David Kelly (weapons expert)

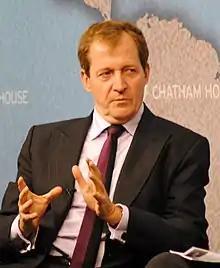
Alastair Campbell, who, Gilligan asserted, had included the 45-minute claim in the 2002 September Dossier

In February 2003 Colin Powell, the US Secretary of State, addressed the United Nations Security Council to discuss Iraq's WMD. He included information on mobile weapons laboratories, which he described as "trucks and train cars ... easily moved and ... designed to evade detection by inspectors. In a matter of months, they can produce a quantity of biological poison equal to the entire amount that Iraq claimed to have produced in the years prior to the Gulf War." Following his examination of the vehicles in question, Kelly spoke, off the record, to journalists from "The Observer". In their article in the newspaper on 15 June 2003 they described him as "a British scientist and biological weapons expert", and quoted him as saying: